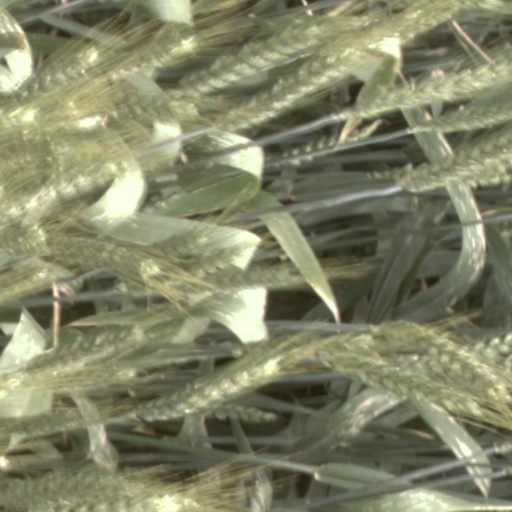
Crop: wheat